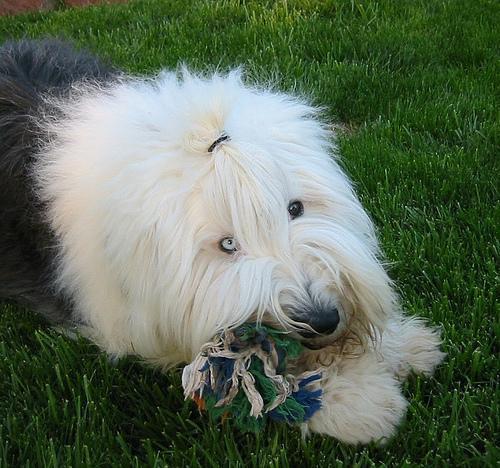
Old_English_sheepdog